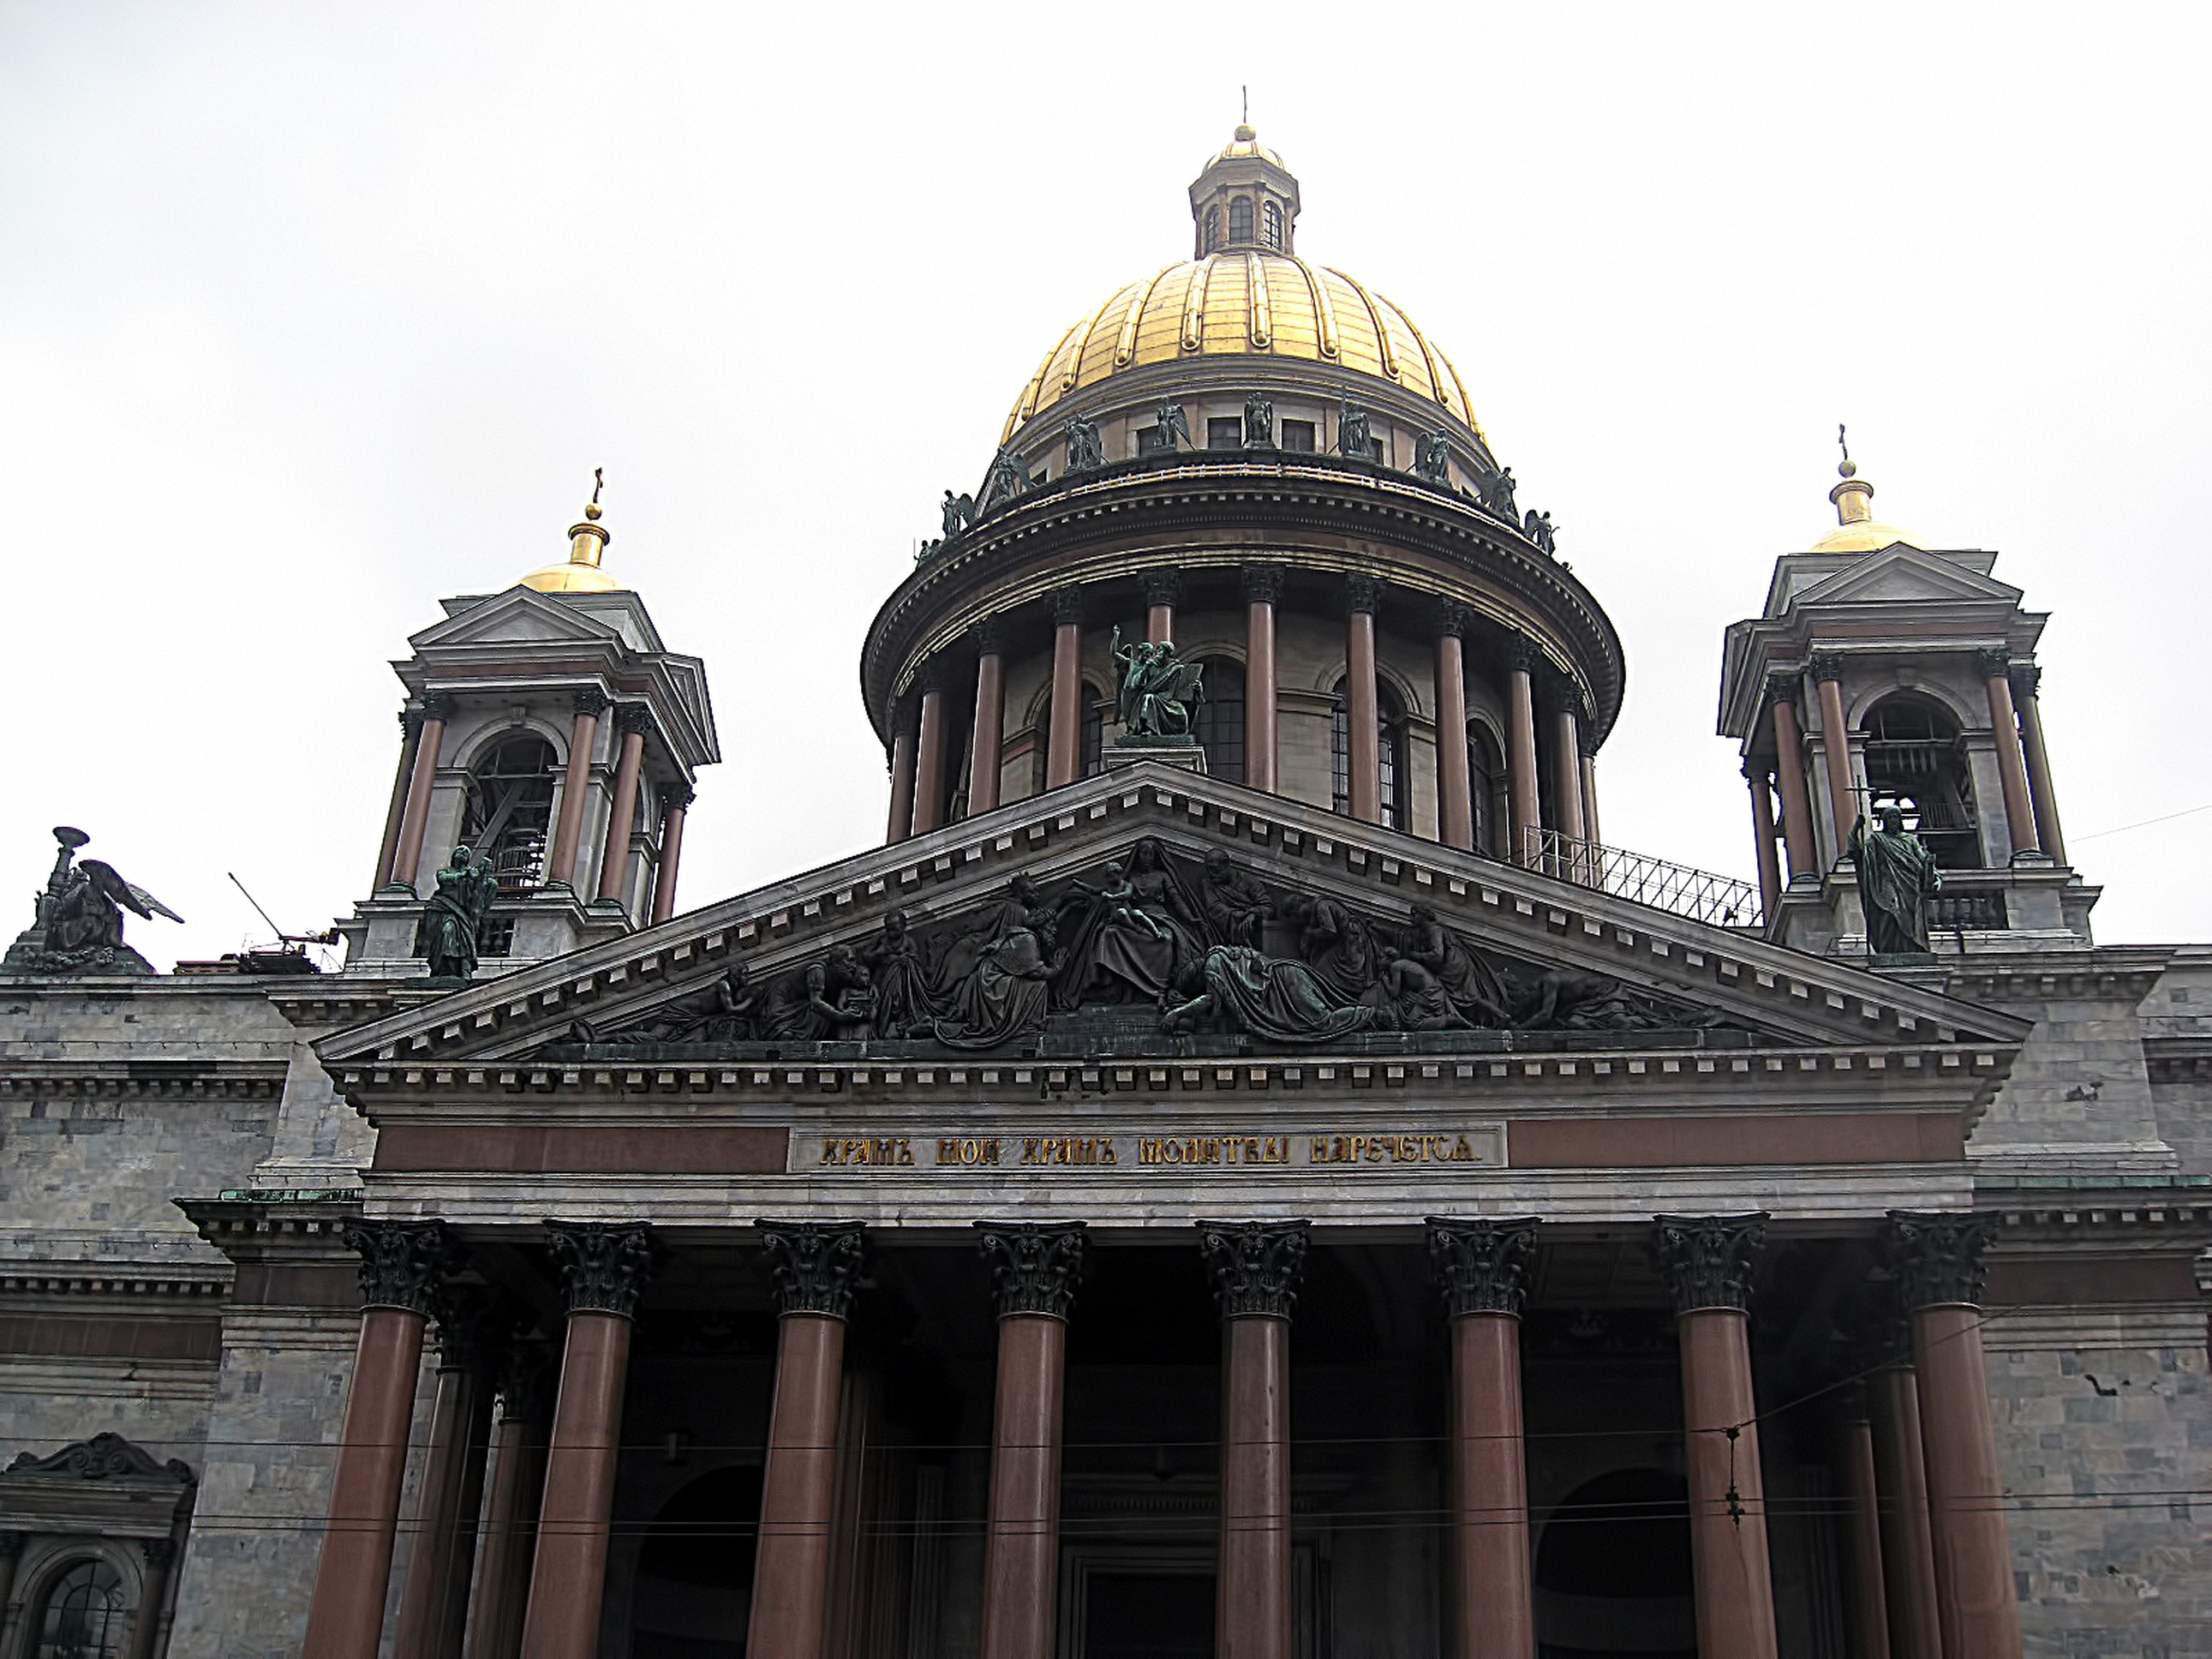
architecture, building, palace, landmark, facade, church, cathedral, place of worship, peter, basilica, dome, russia, isaac, historic site